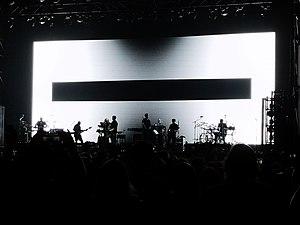
Cet article présente une discographie la plus exhaustive possible du groupe Massive Attack.